Sanctuary of Santa Maria della Rotonda

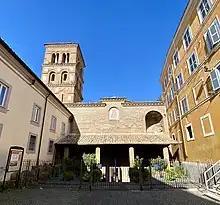
Detail of the facade of the sanctuary, restored following the 1935-1938 restoration (November 2020).

In the 18th century, as shown in an engraving by the painter Carlo Labruzzi (1748-1817), the facade was simply a plastered wall on which opened a door surrounded by fine Roman marble entablatures; two of them were photographed by Lugli, while currently one of them, measuring 1.70 x 1.00 x 0.50 meters, supports the high altar mensa. In 1878 the cardinal bishop of the suburbicarian see of Albano Gustav Adolf von Hohenlohe-Schillingsfürst contributed financially, together with the Albanese community and wealthy villagers, to the construction of a new facade for the sanctuary, of Doric order, designed by architect Mariano Salustri. This facade, 15 meters high and 12 meters wide, featured at the top the following inscription in iron letters: